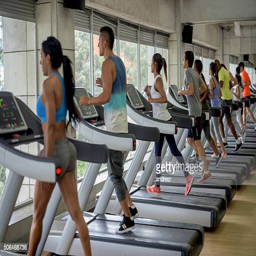
people exercising at the gym